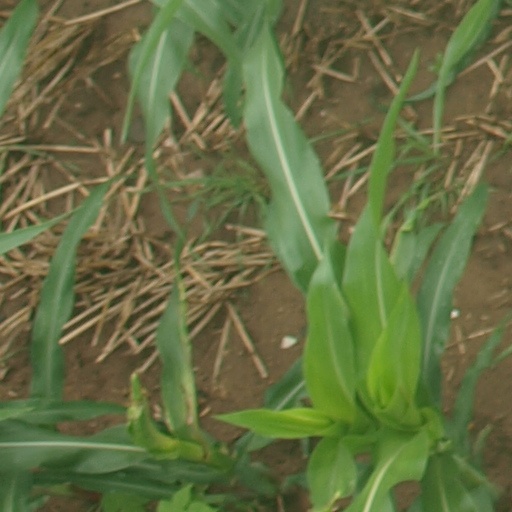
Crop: maize; corn